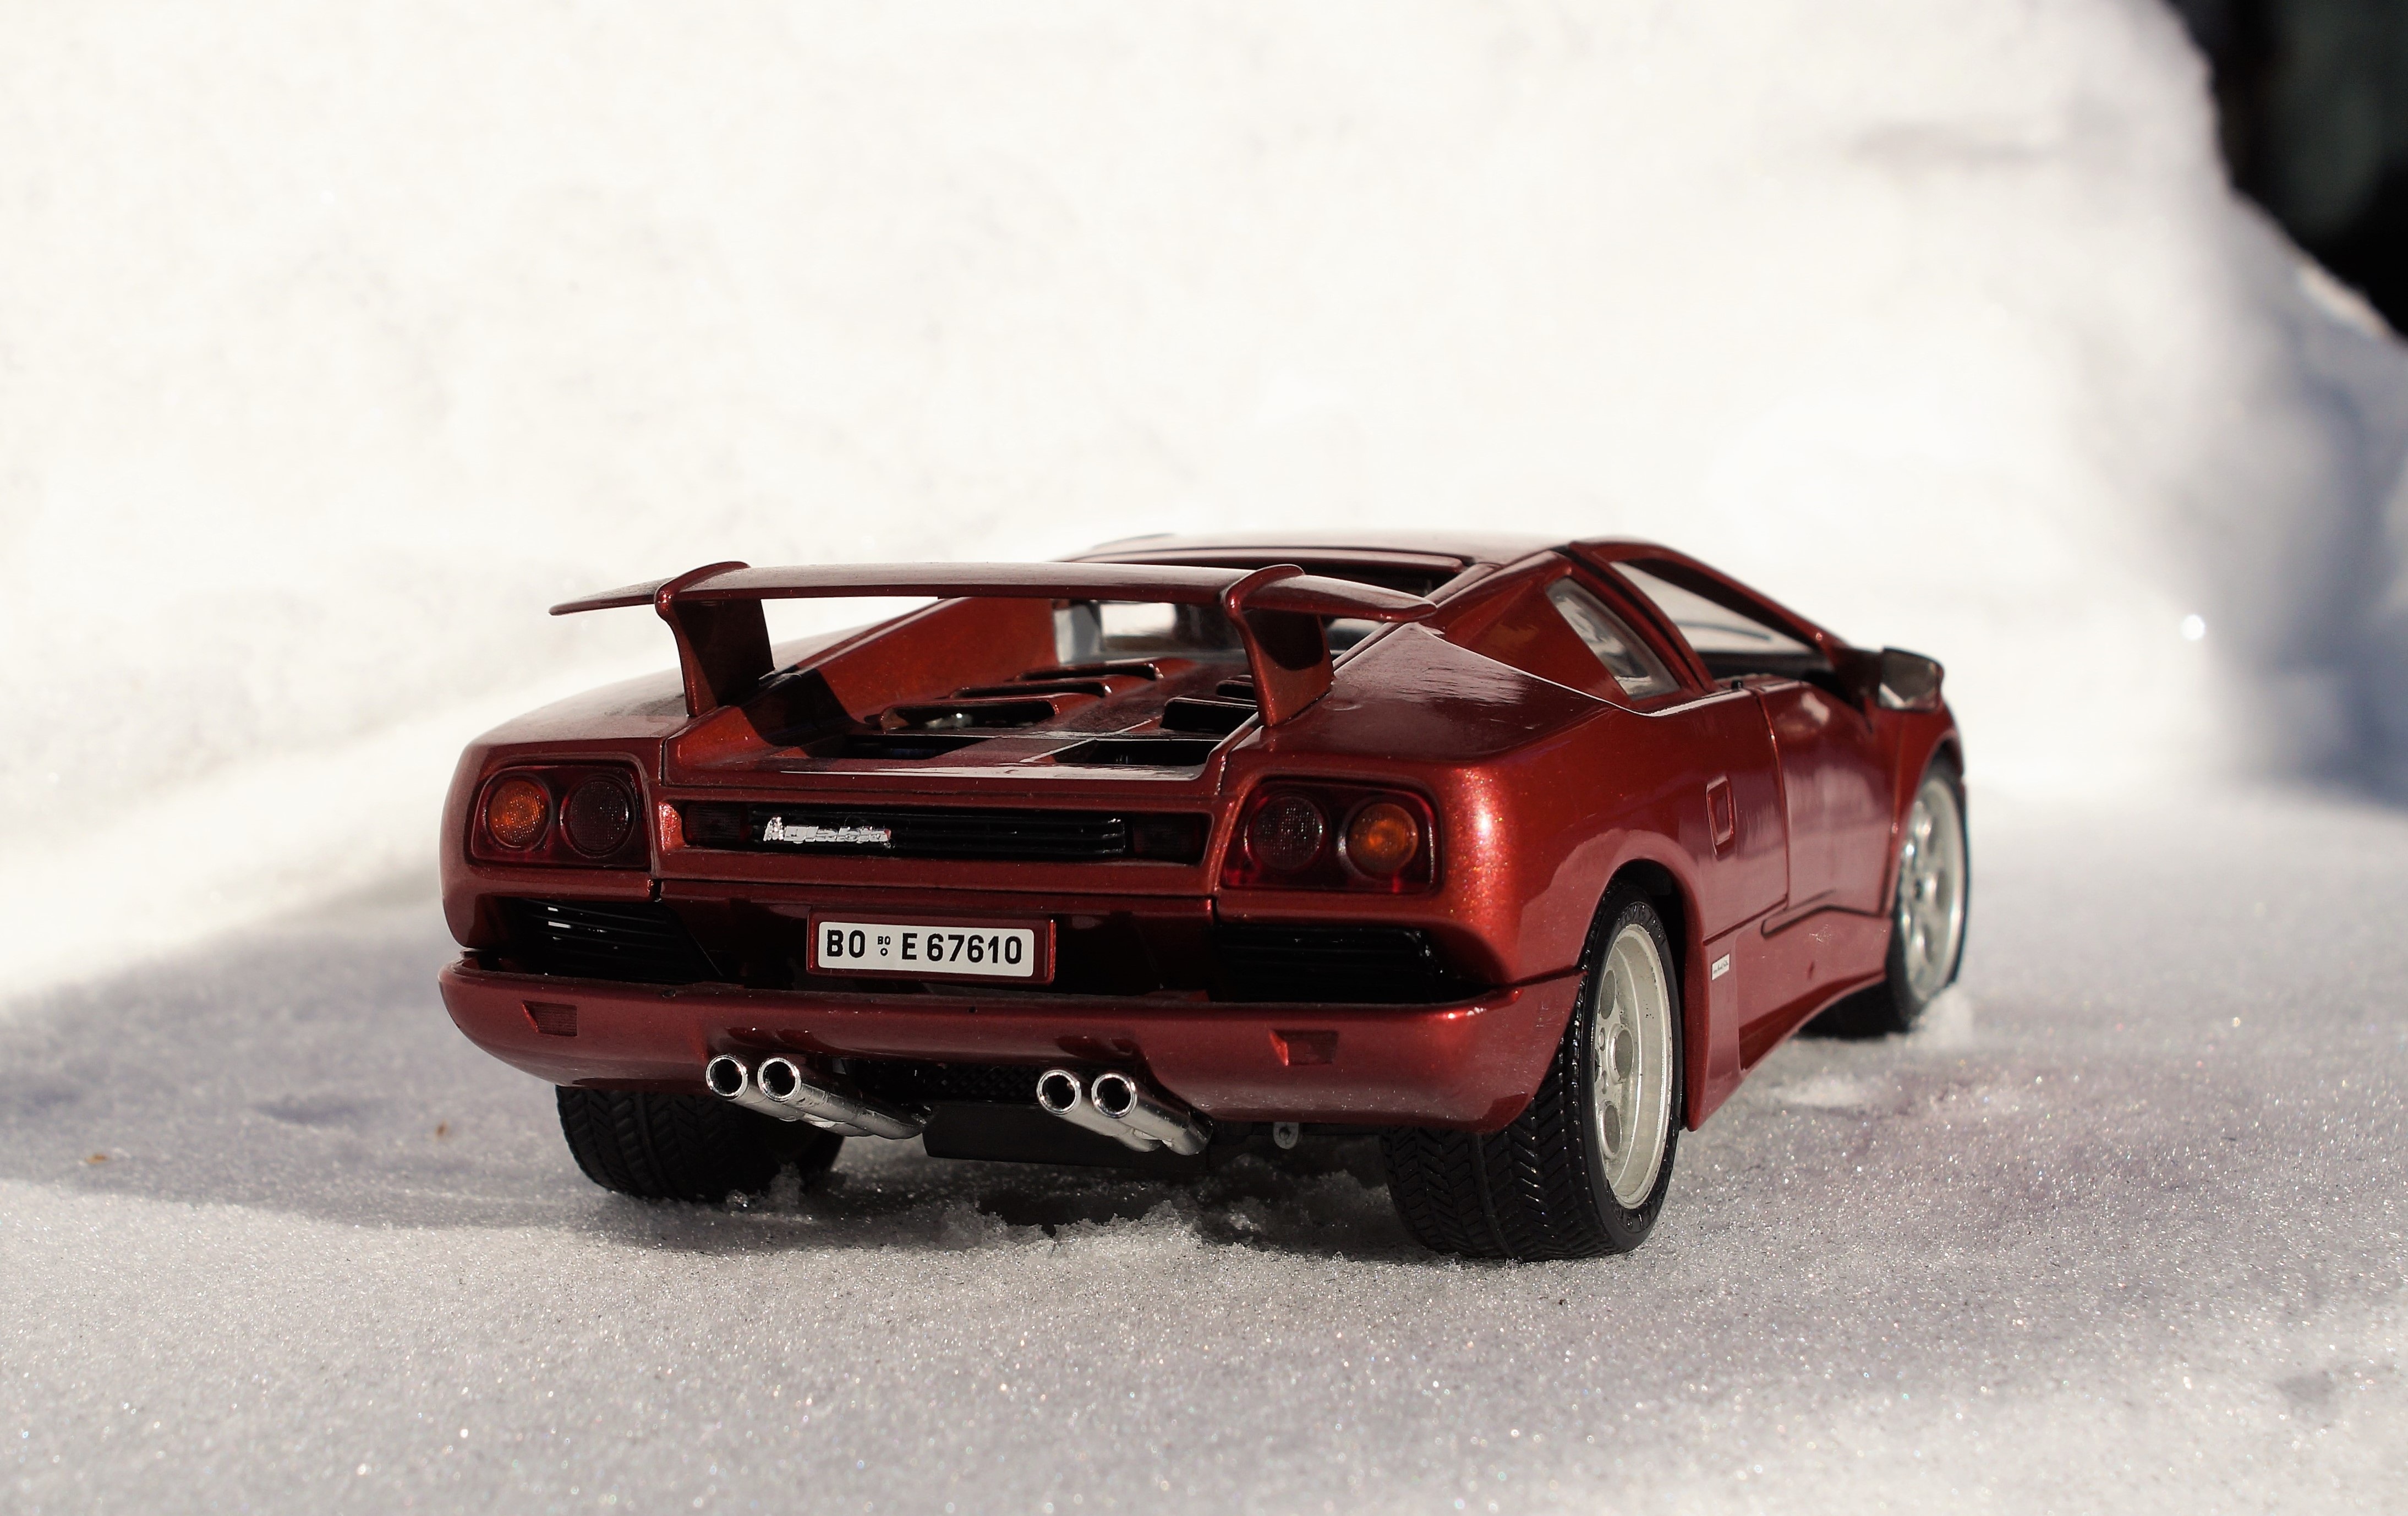
snow, car, model, vehicle, auto, automotive, sports car, race car, supercar, toys, oldtimer, lamborghini, vehicles, diablo, model car, land vehicle, automobile make, automotive design, luxury vehicle, performance car, lamborghini diablo